Joanie Madden

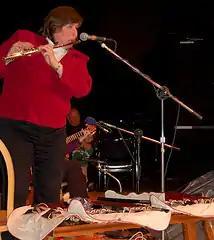
Madden playing the flute at the Coatesville Traditional Irish Music Series in Coatesville, Pennsylvania

Madden was born in the Bronx to Irish immigrants. Her father, Joe, was an All-Ireland Champion on the accordion and a well known and respected Irish musician who was inducted into the Comhaltas Ceoltóirí Éireann Mid-Atlantic Region Hall of Fame in 1992. As a young child, Madden started her journey as a musician by taking some lessons on the fiddle and piano, but the instruments didn't hold her interest. She eventually became enamored with the tin whistle, and paid for her own lessons with neighbor and National Heritage Award Winner, Jack Coen. As a teenager and young adult, she gained experience playing with her father's band, and with classmate Eileen Ivers. In 1983, at the age of 18, she won the All-Ireland Championship on both the flute and tin whistle, and in 1984 she travelled back to Ireland to compete once again and became the first American to win the Senior All-Ireland Championship for tin whistle. Shortly after, Mick Moloney contacted her about performing, emceeing and helping him organize a concert series featuring women musicians. Joanie suggested the title; "Cherish the Ladies" as the name of the concert series and this developed into the Internationally renowned band by the same name, which Joanie has headed since its inception. Since then, she has performed and recorded on over 200 albums and is in constant demand as a soloist and recording artist. While the majority of her work is within the Irish tradition, she has also played on film scores and with artists of varied styles such as Sinéad O'Connor and Pete Seeger, Don Henley, Luka Bloom, Sharon Shannon, Lunasa, Kathy Mattea, Eileen Ivers, Vince Gill, Arlo Guthrie, Tom Chapin, Paddy Reilly, Eric Weissberg, Matt Molloy, Tommy Makem, The Clancy Brothers, The Boston Pops and many more. She has recorded three solo albums; her solo album "Song of the Irish Whistle" is the most successful whistle album ever recorded in history, selling hundreds of thousands of units. On February 17, 2007, Madden followed in her father's footsteps and was honored when she was inducted into the Comhaltas Ceoltóirí Éireann Mid-Atlantic Region Hall of Fame.